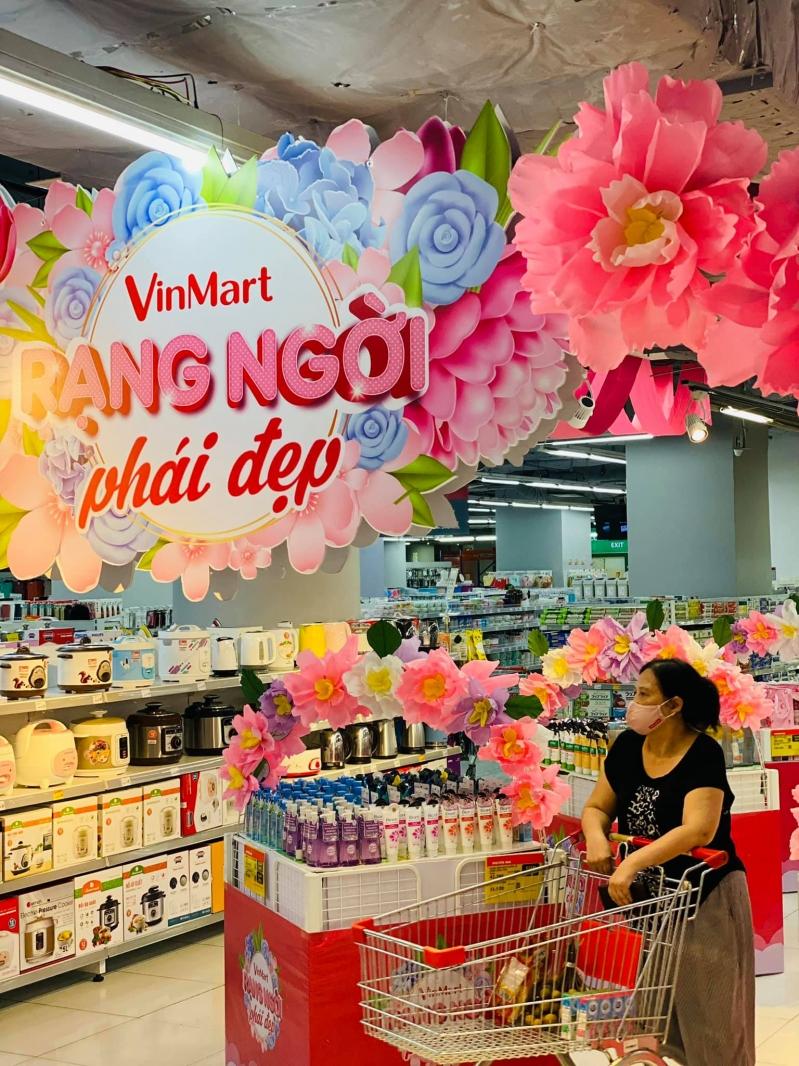
một người phụ nữ đang xuất hiện bên một gian hàng